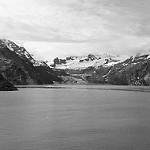
Label: B & W